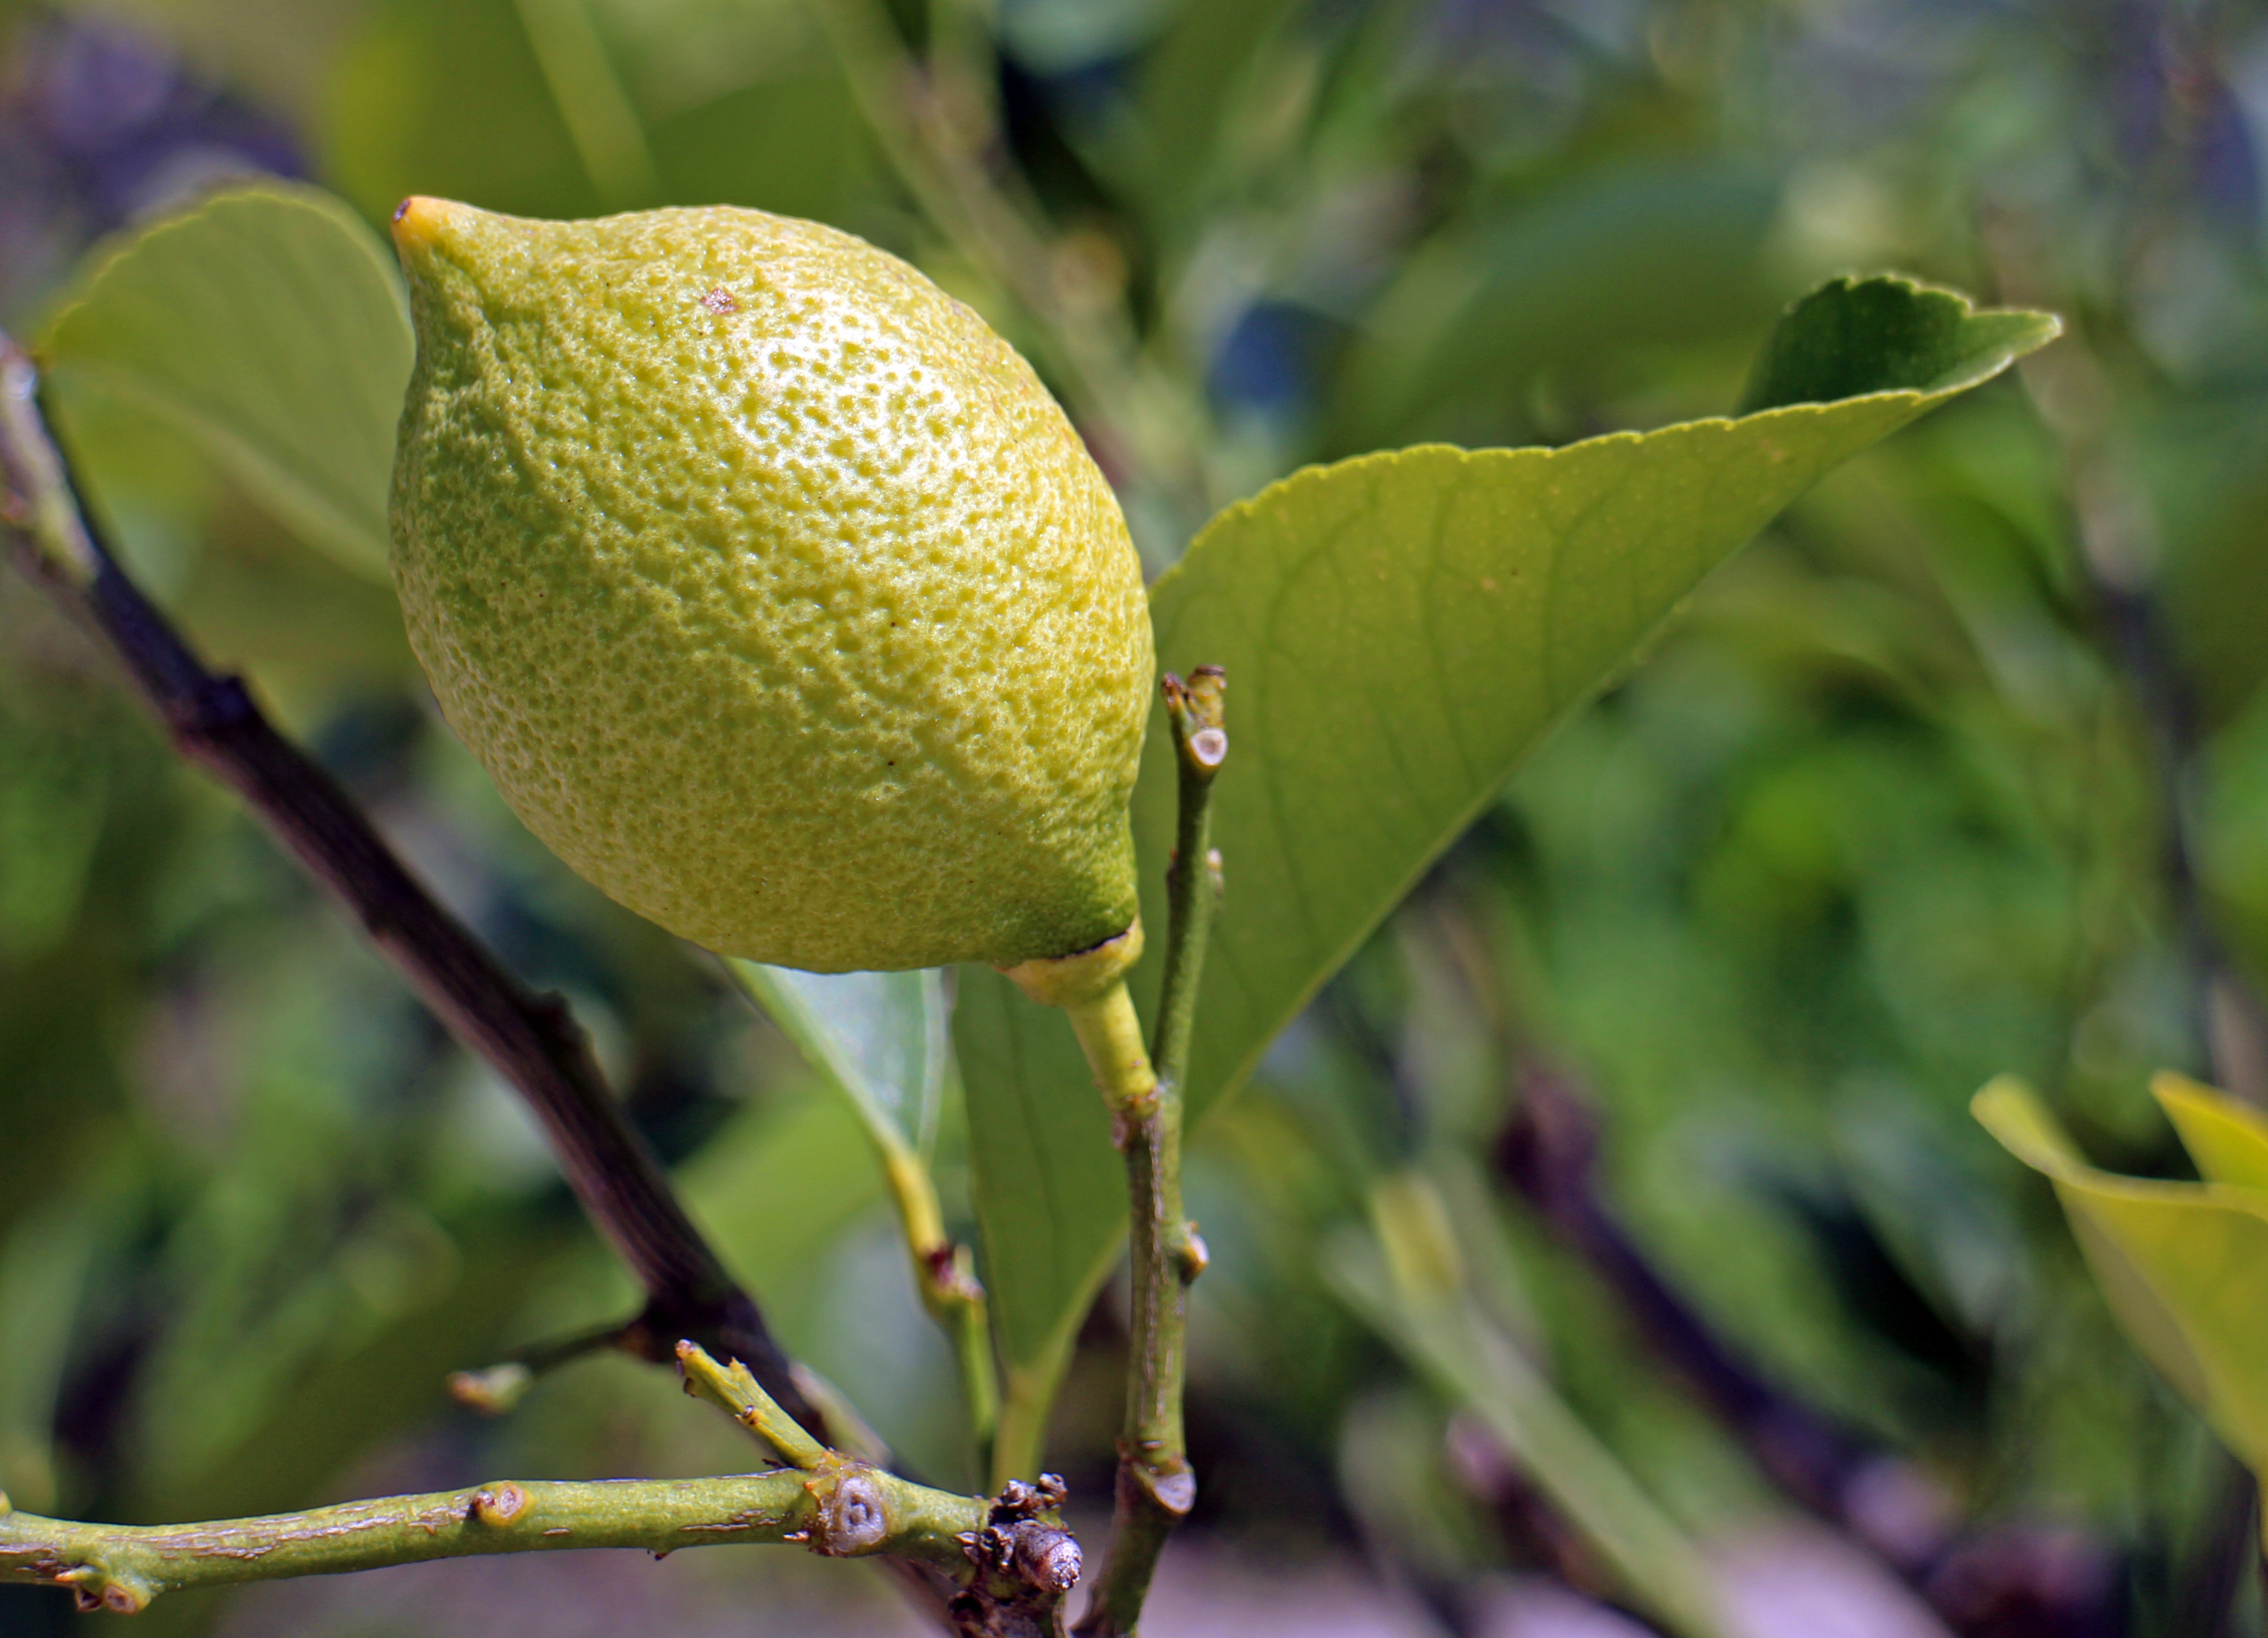
tree, nature, branch, blossom, plant, photography, fruit, leaf, flower, food, green, produce, botany, yellow, flora, lemon, wildflower, close up, lemon tree, shrub, bud, tree fruit, immature, sour, limone, macro photography, citrus fruits, flowering plant, plant stem, land plant